Joseph D. Kucan

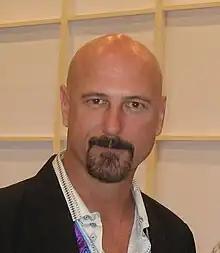
Kucan at the 2009 Gamescom

Joseph David Kucan is an American video game developer, director, actor, screenwriter, and casting director for various gaming companies and films. He is a resident of Las Vegas, Nevada. He is well known for his role as Kane from the "Command & Conquer" series.